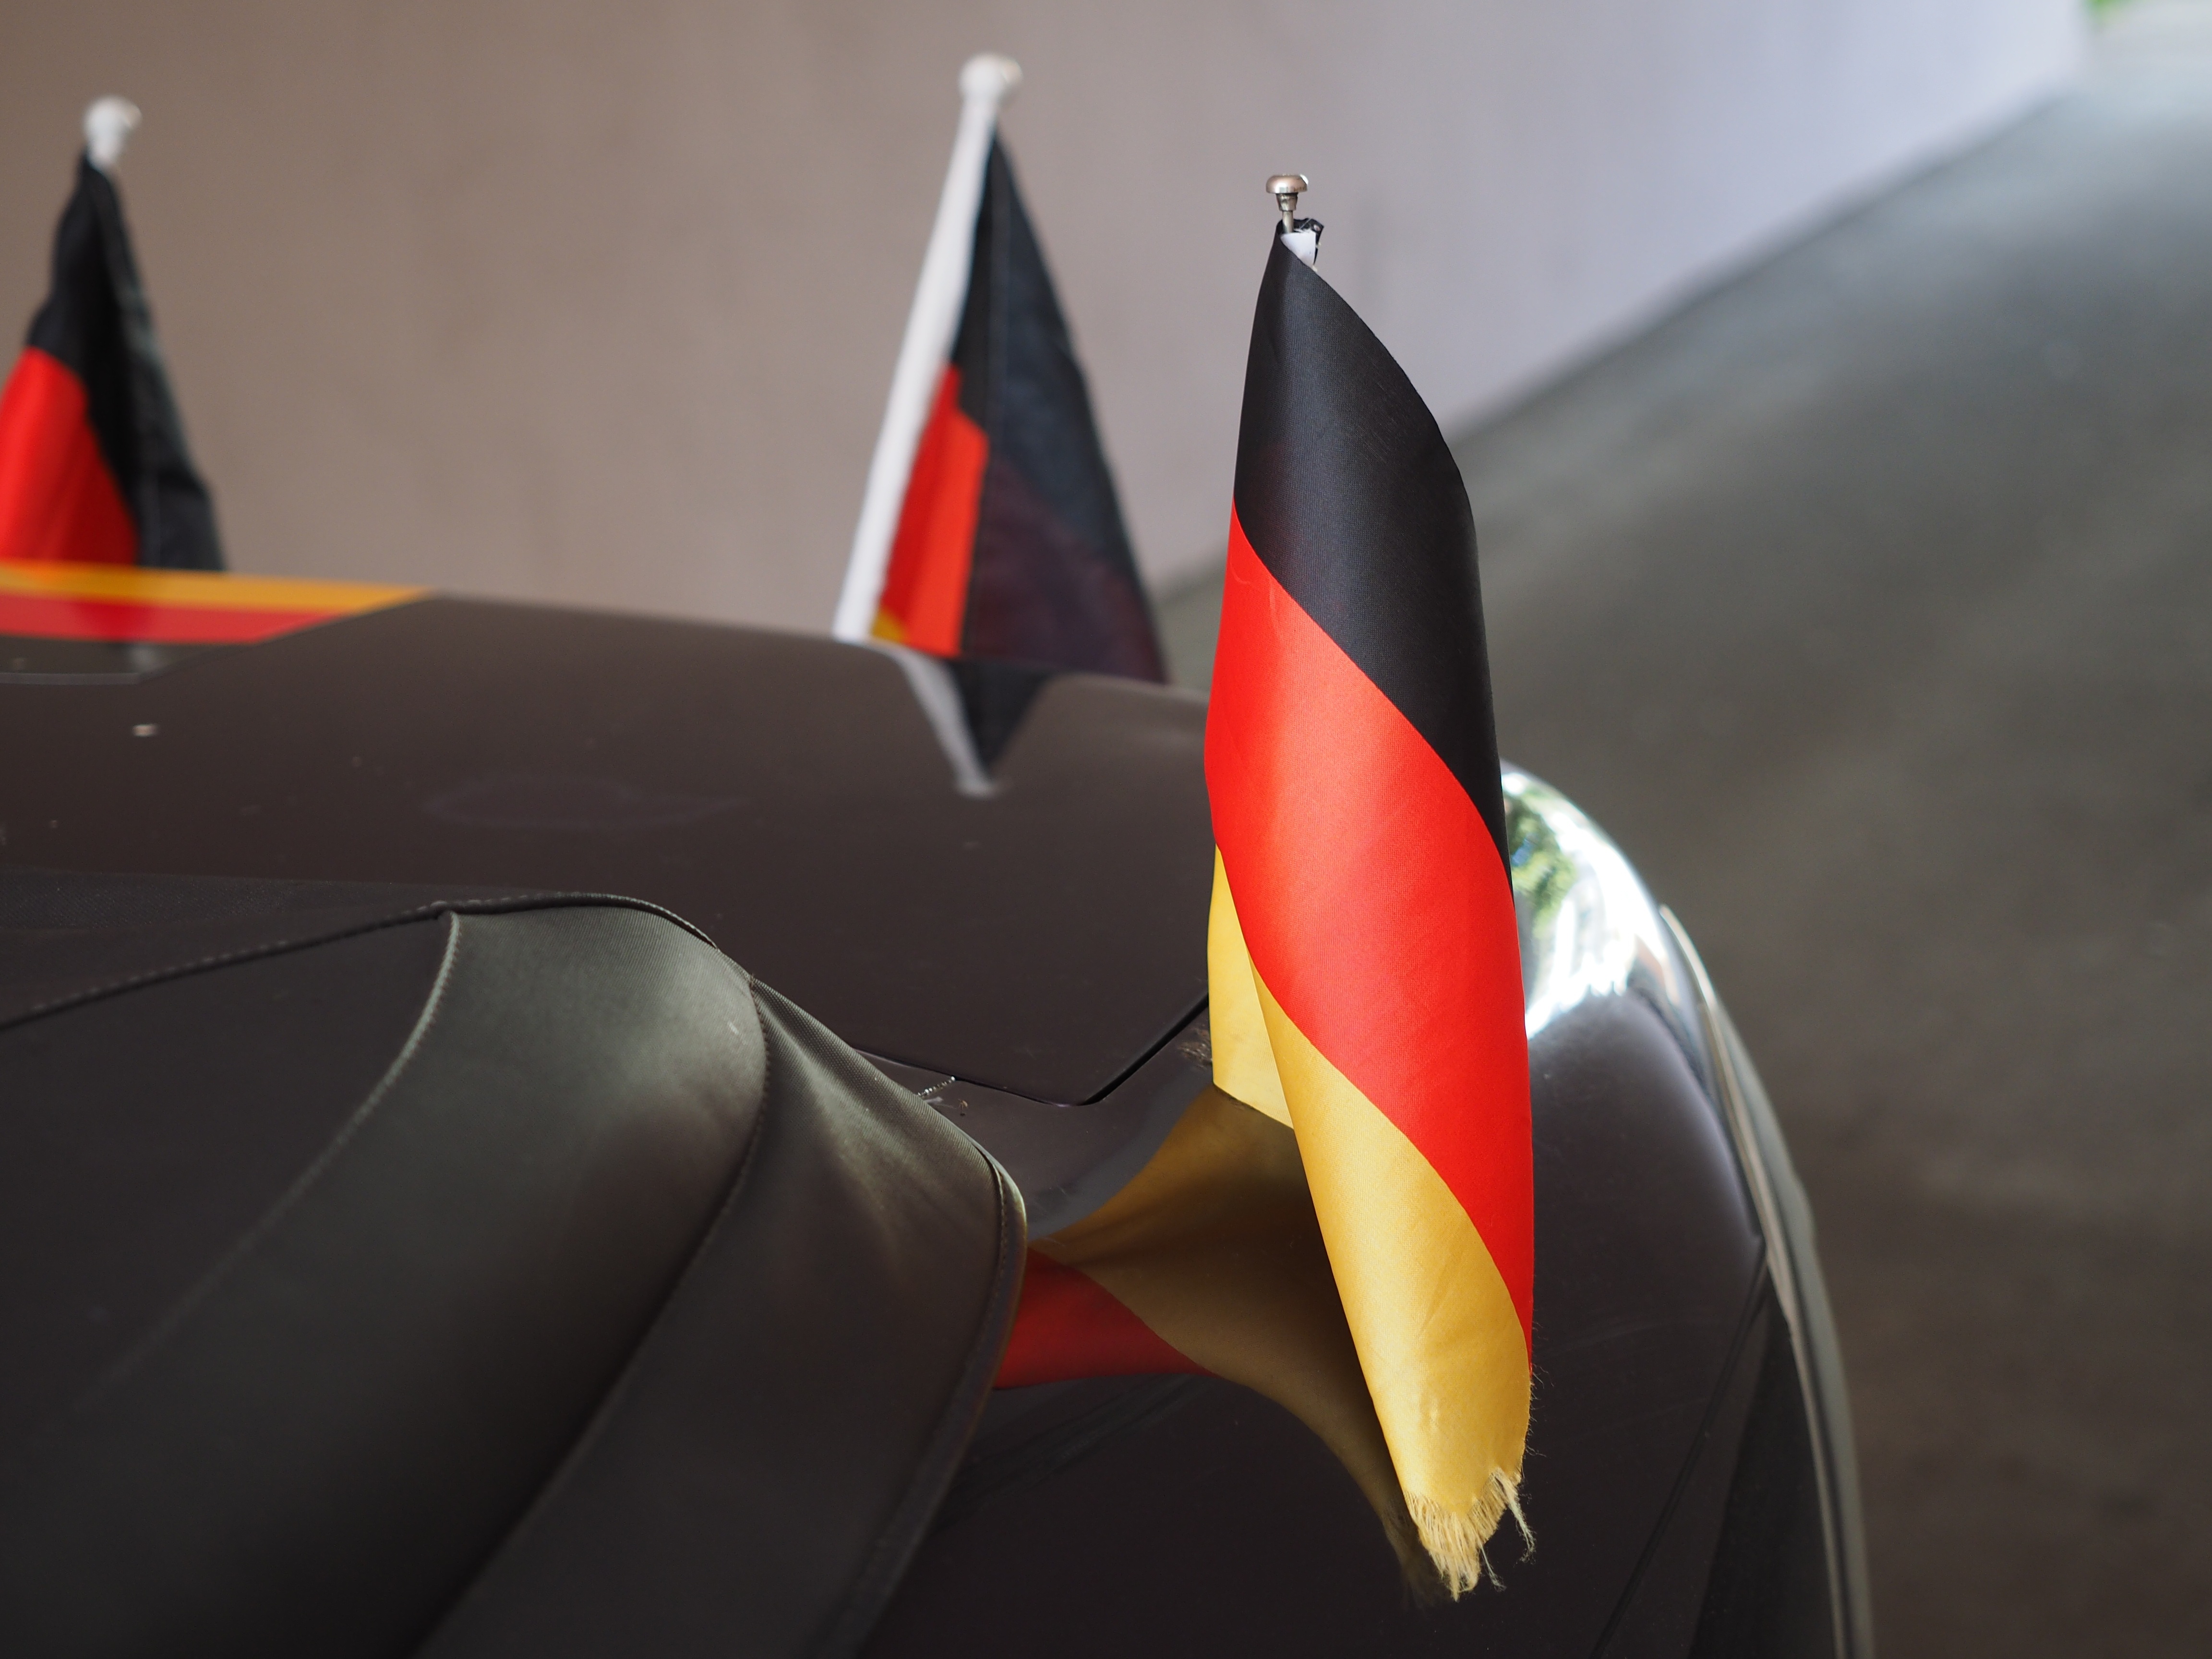
wing, car, wheel, airplane, aircraft, red, vehicle, flag, black, fan, ornament, national, gold, germany, screenshot, flags and pennants, football fan, world championship, germany colors, automobile make